Safari jacket

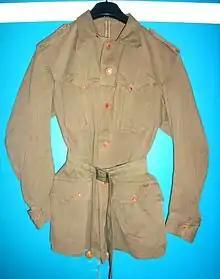
M. 1943 safari jacket (sahariana) of the Spanish Army in Spanish Sahara

Lightweight, light-coloured uniforms were worn by European soldiers serving in warm climates from the 19th century and, little altered, throughout World War II. They typically featured epaulettes, pleated pockets, belts and other features later found on safari jackets.